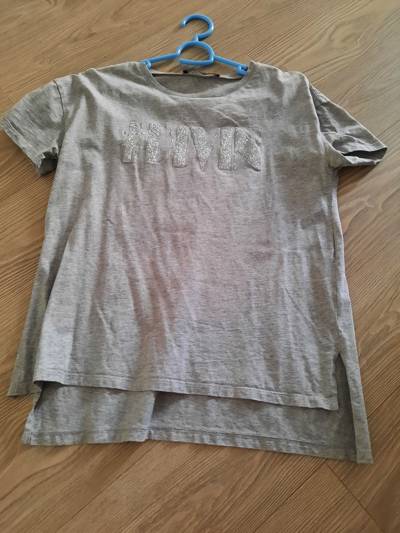
Waste category: clothes